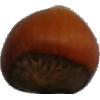
Label: nut_forest